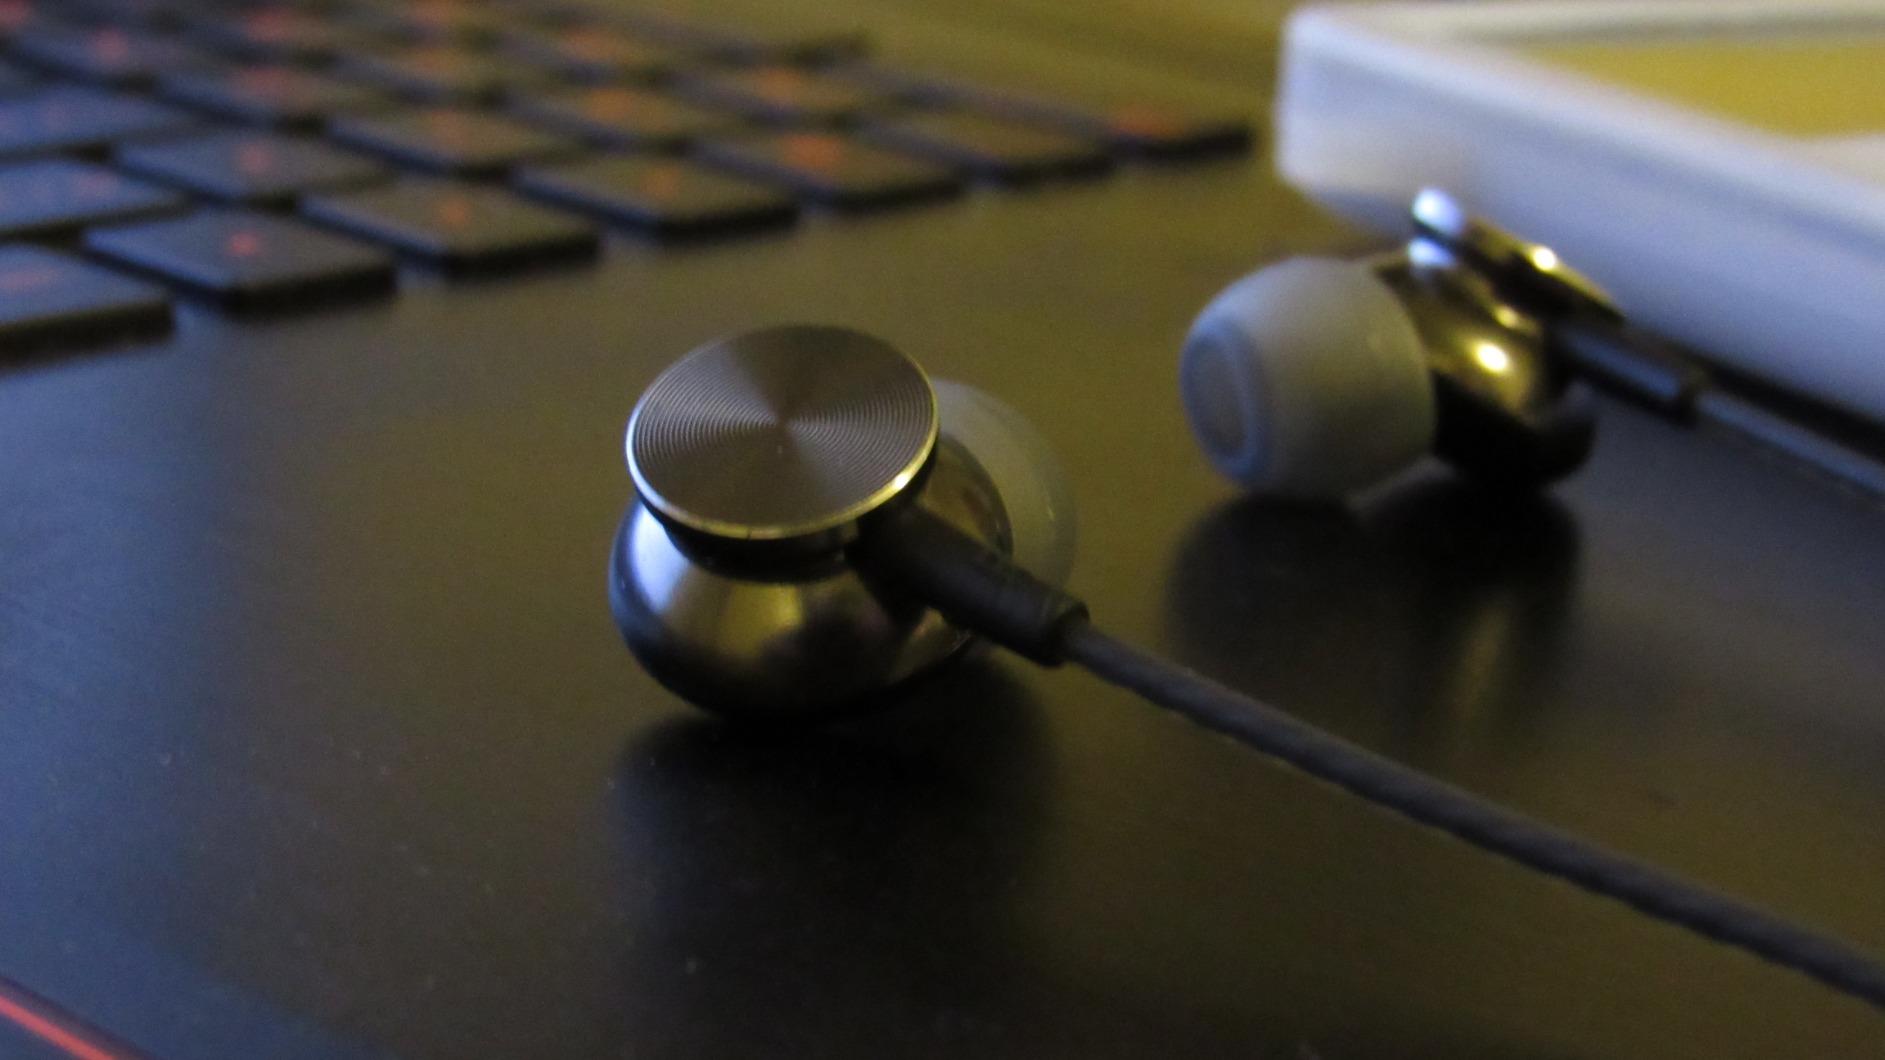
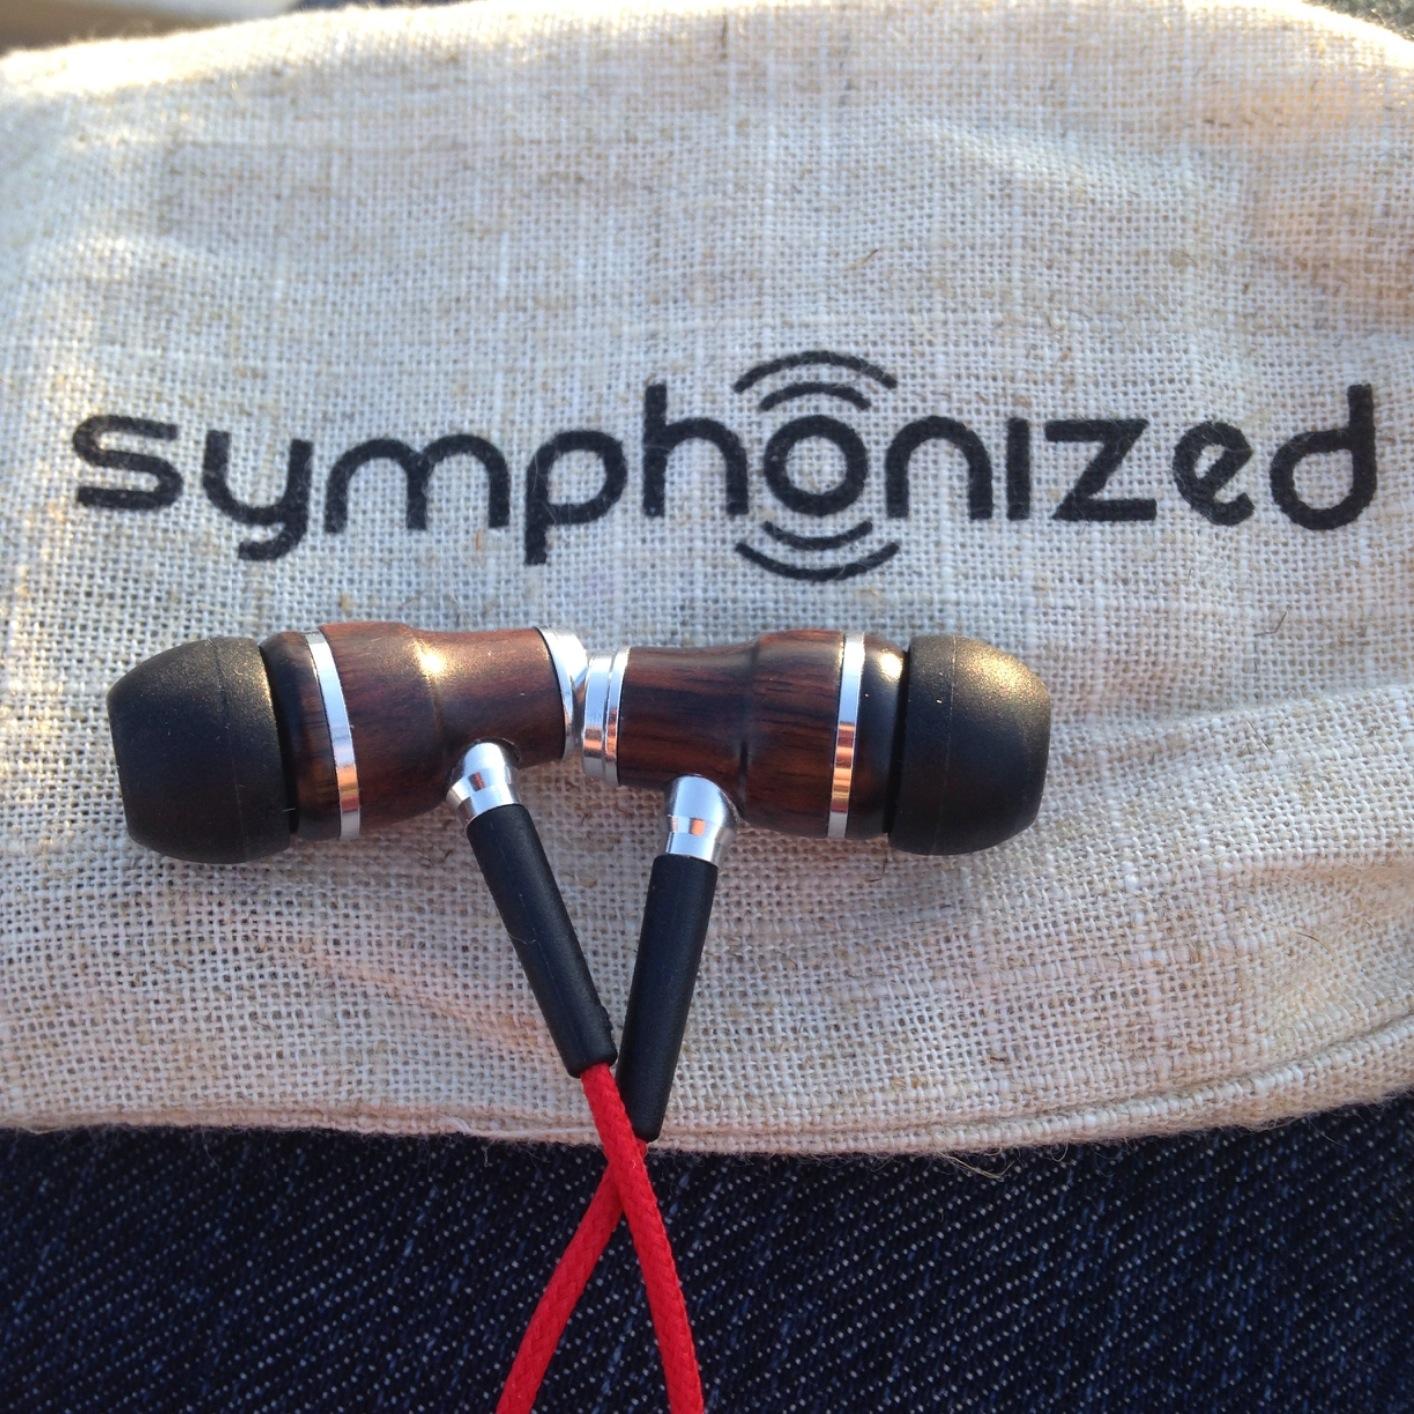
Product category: headphones
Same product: no